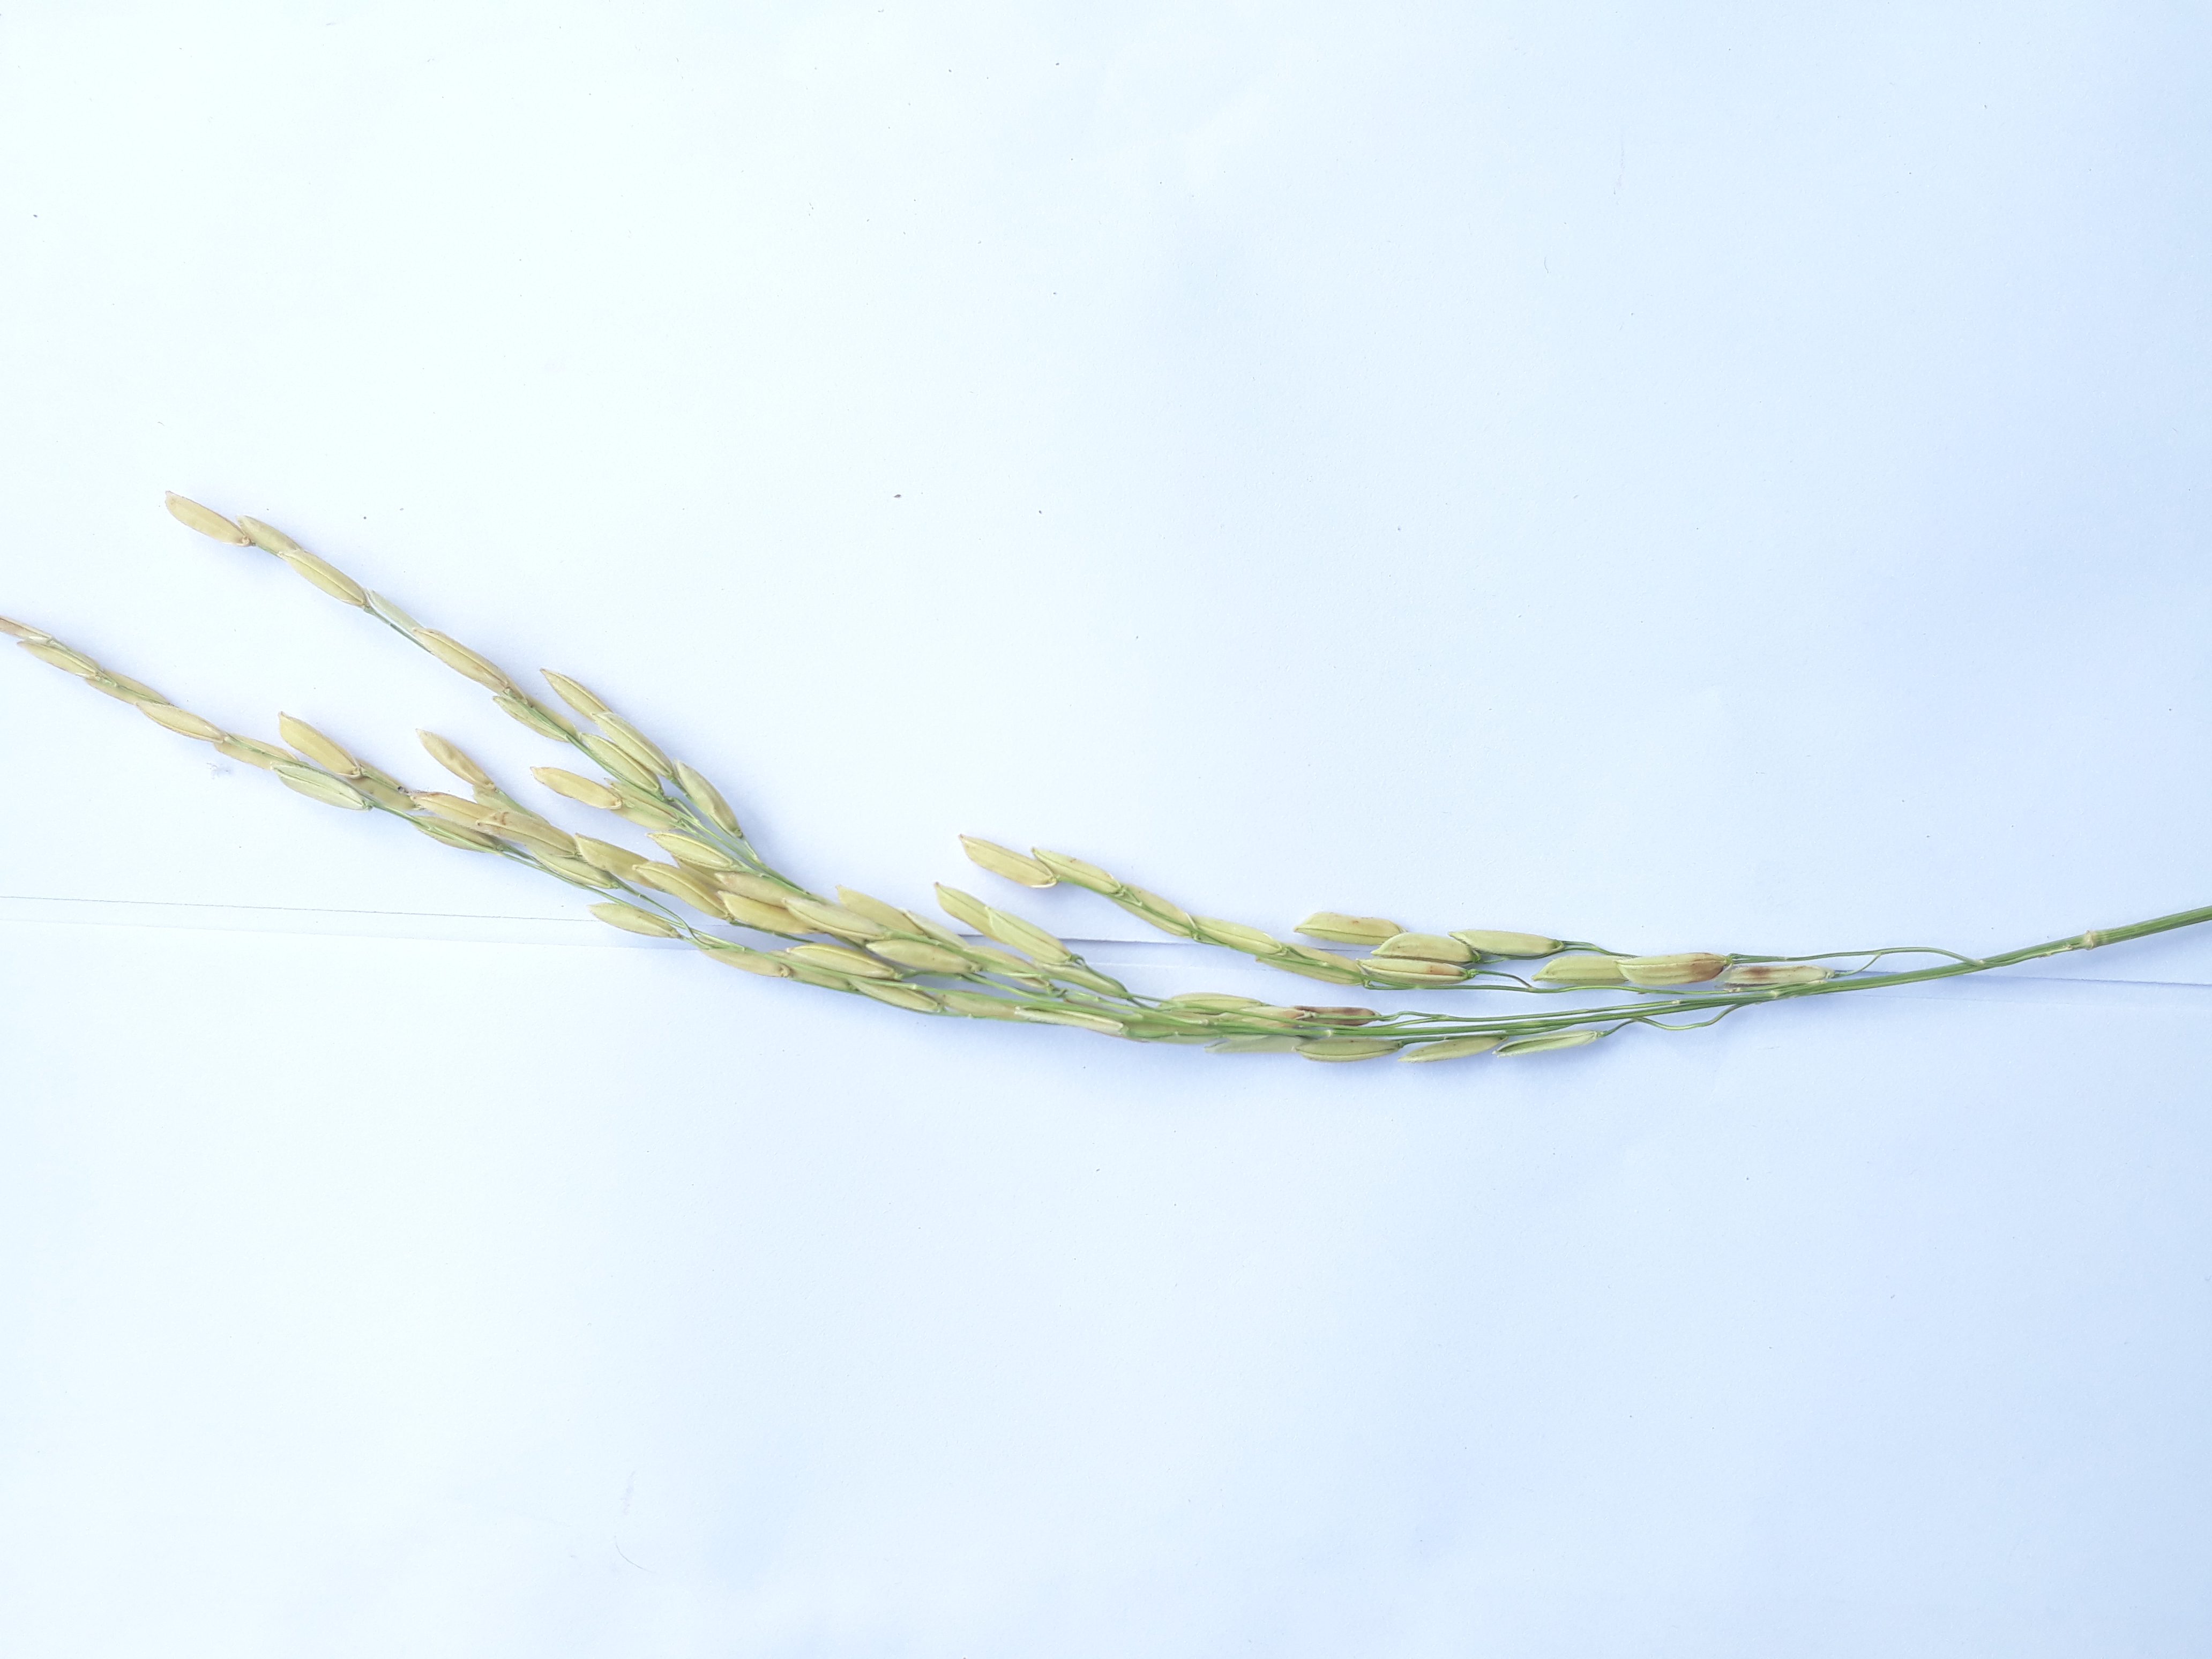
Label: Healthy